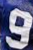
Number: 9